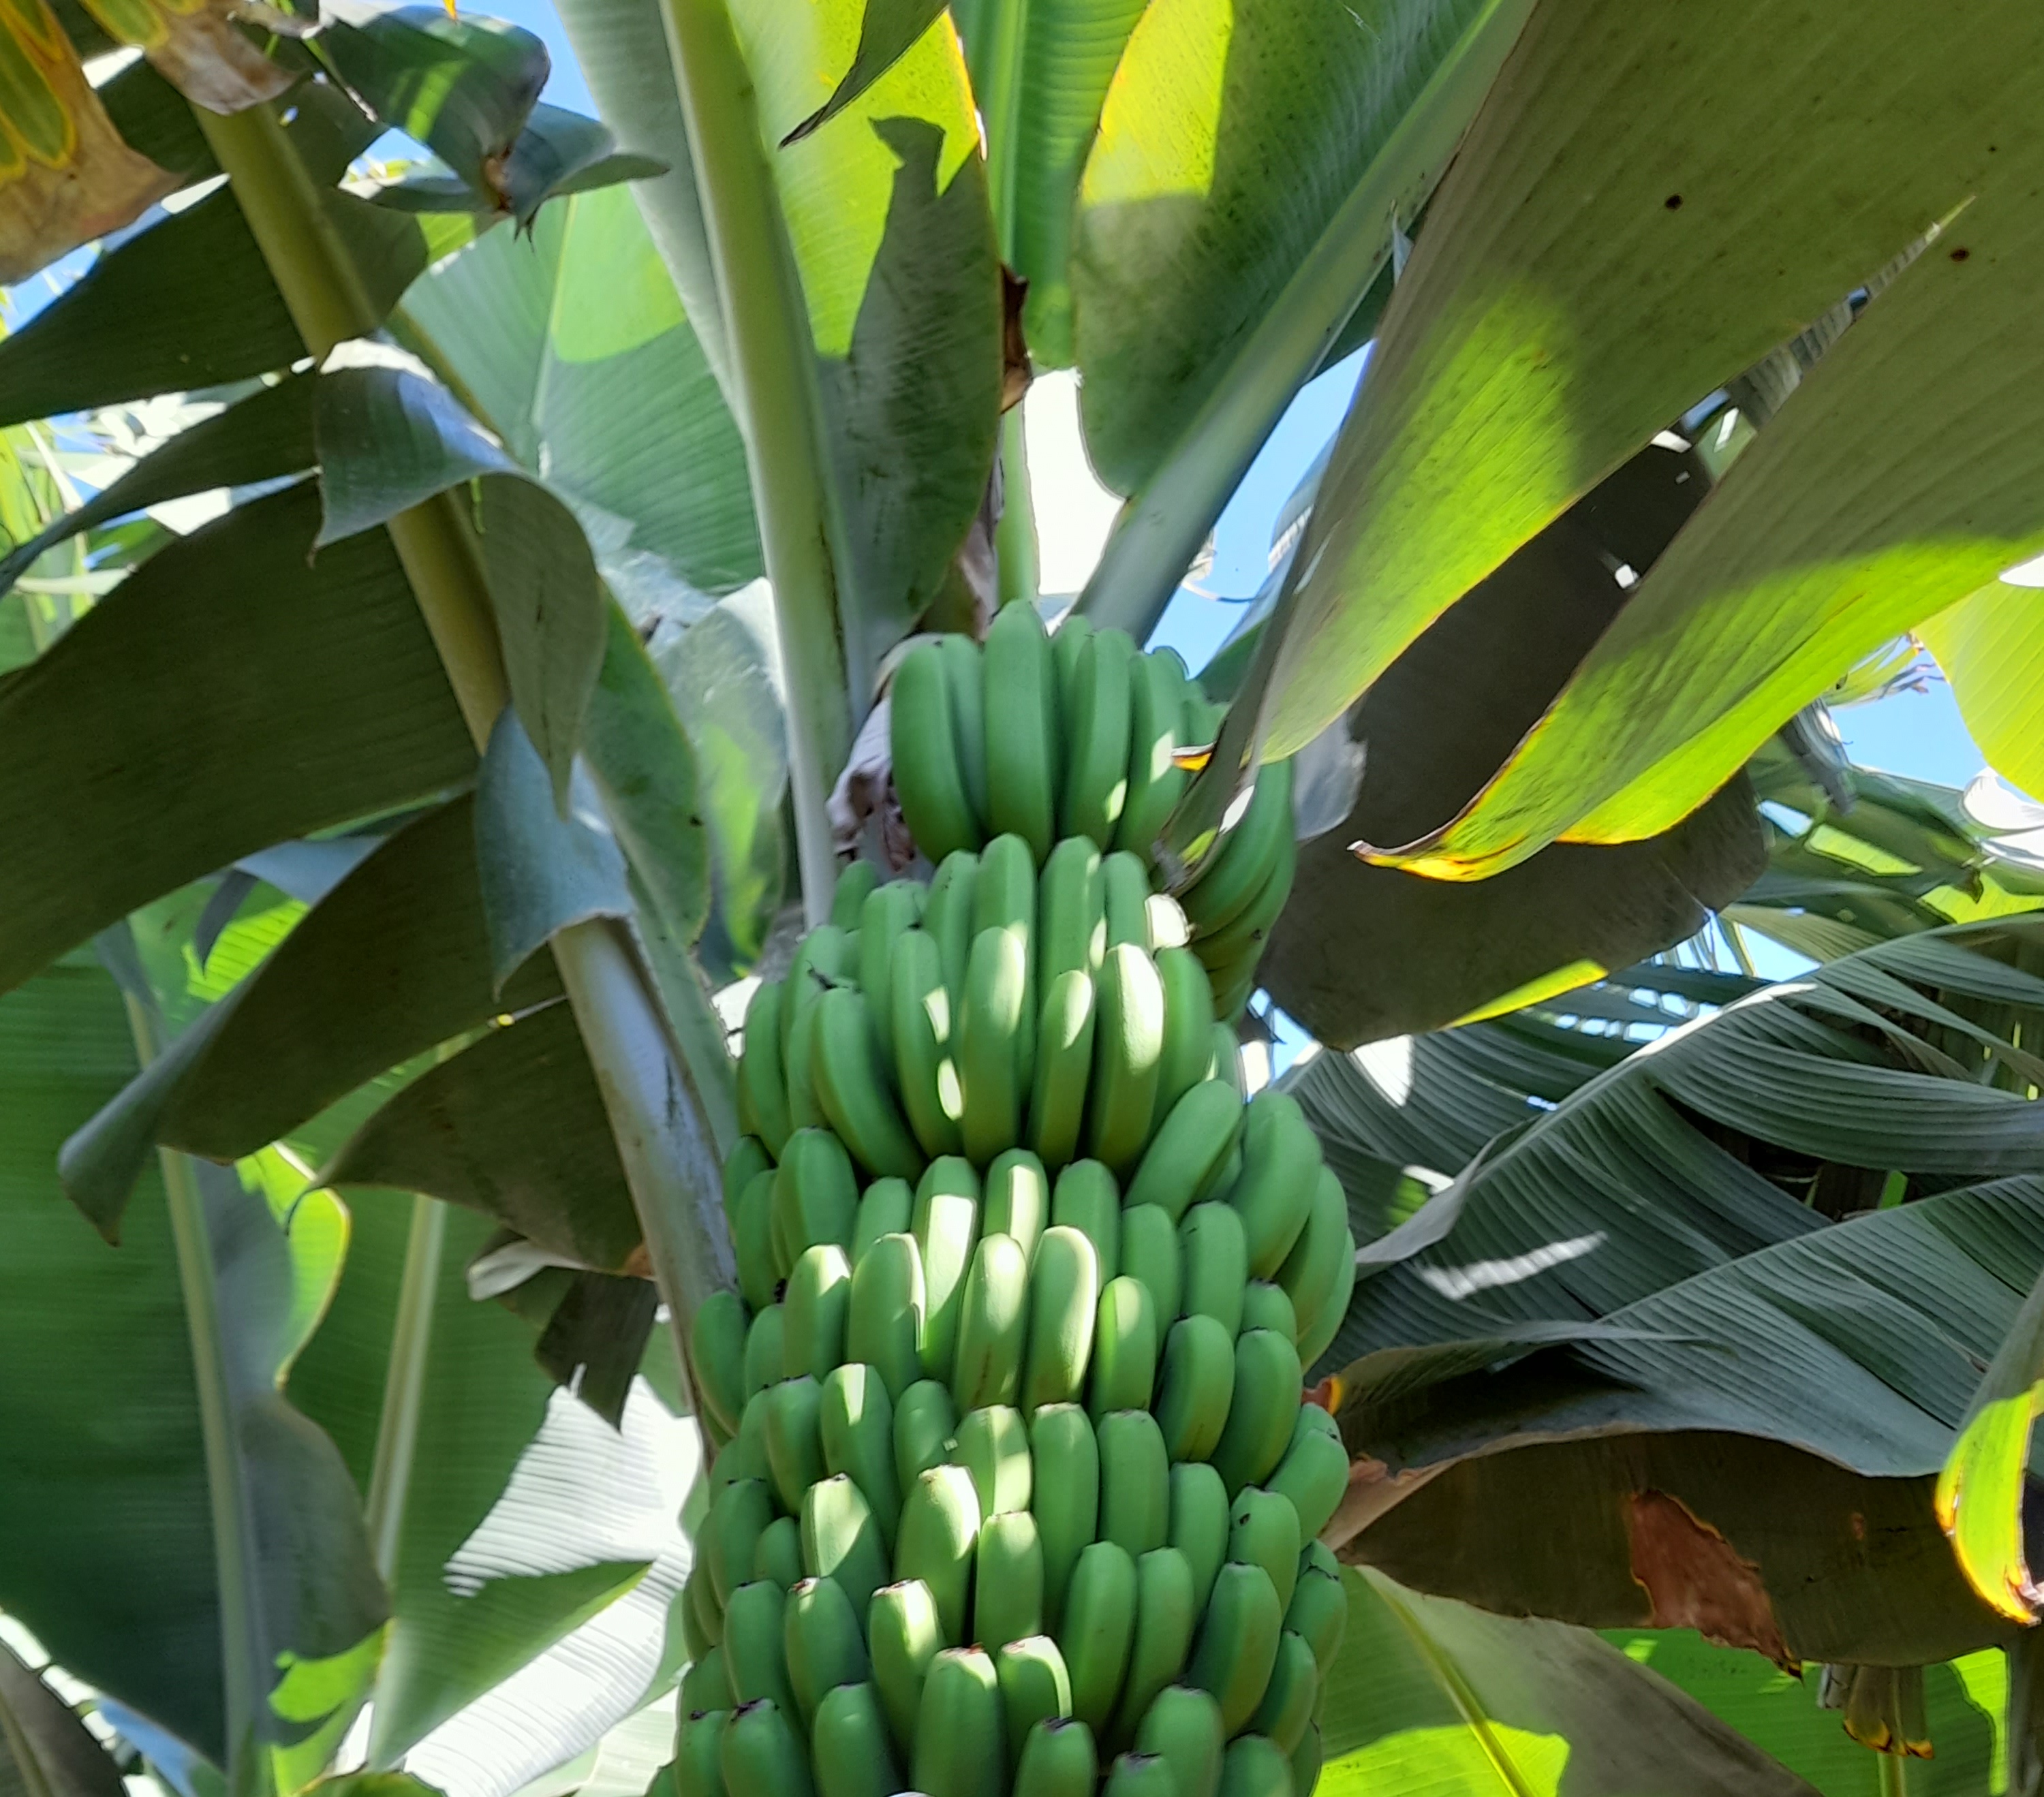
Label: Keep